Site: brandenburg
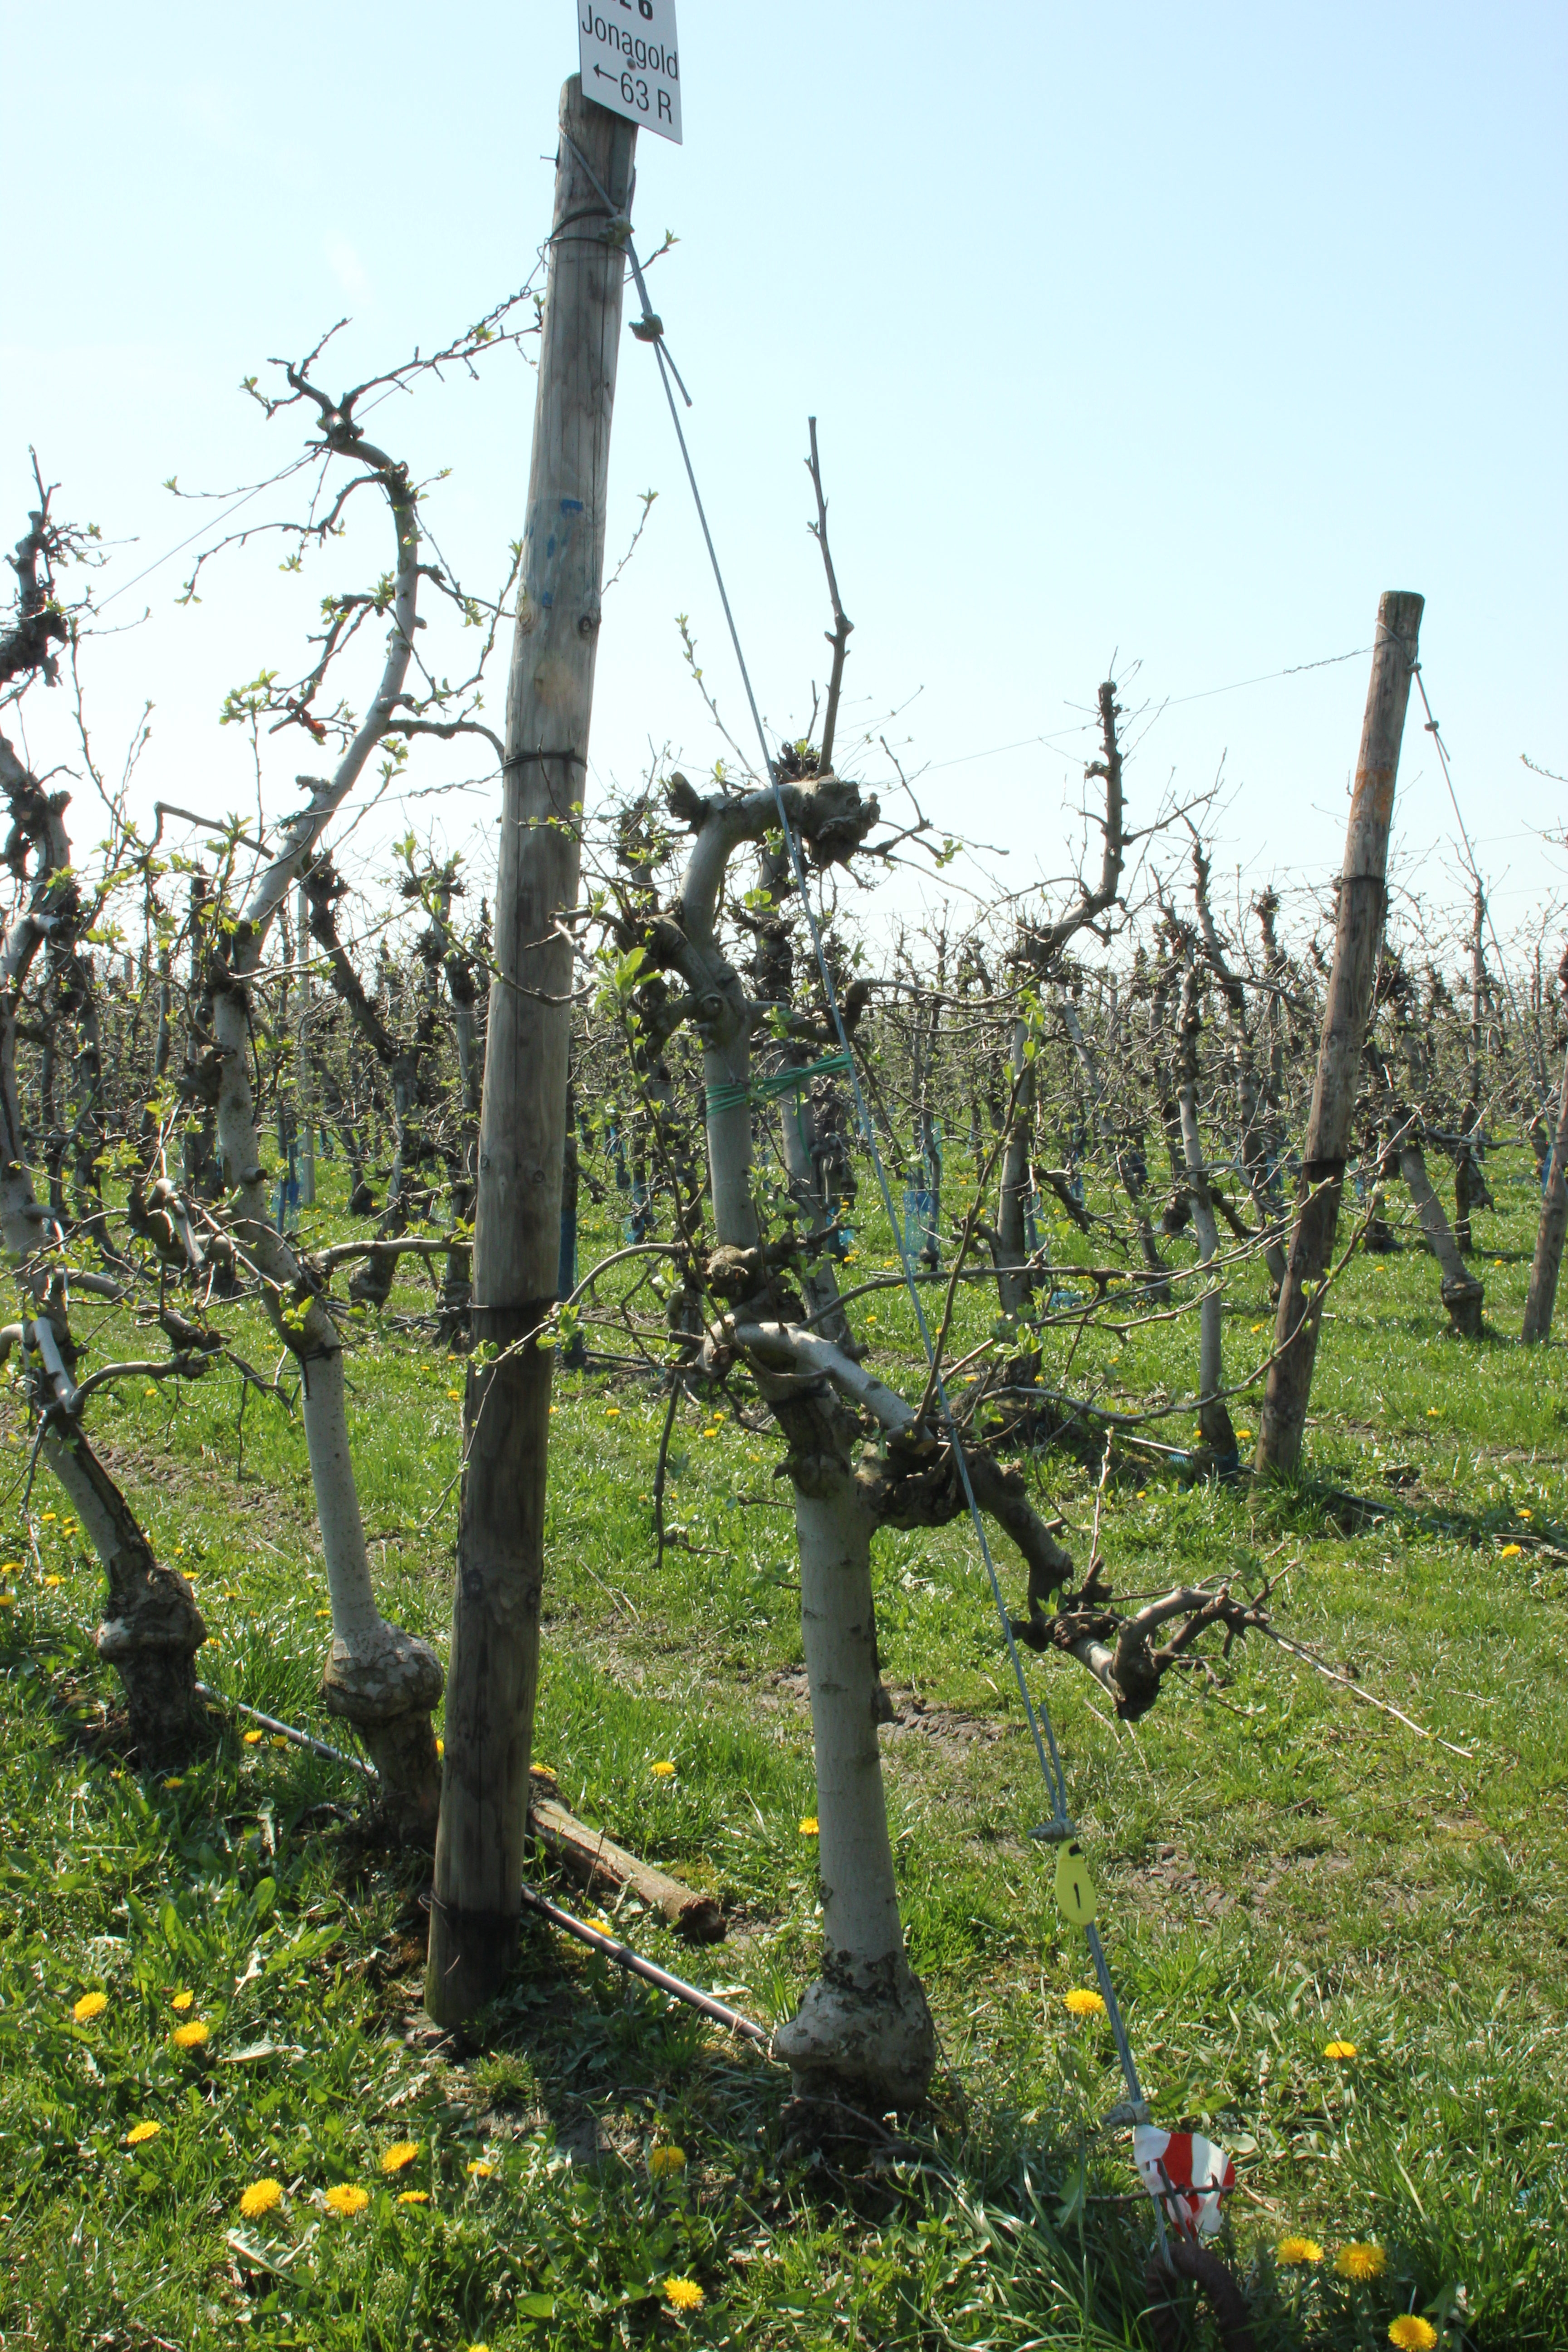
Growth stage (BBCH 56): Inflorescence emergence